Question: Please indicate a possible affordance area of swing_tennis_racket that can be used for holding
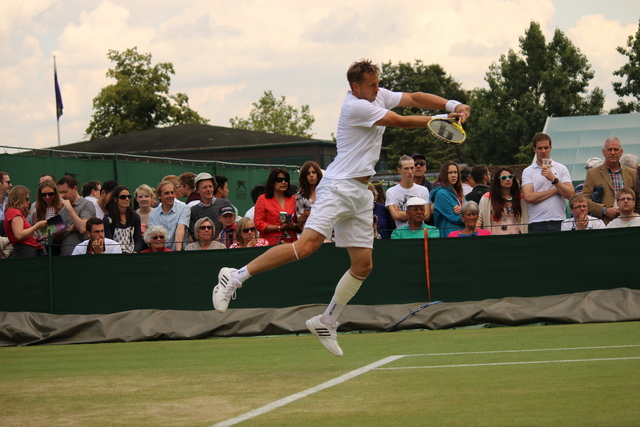
Answer: [436.661, 103.915, 477.661, 134.915]